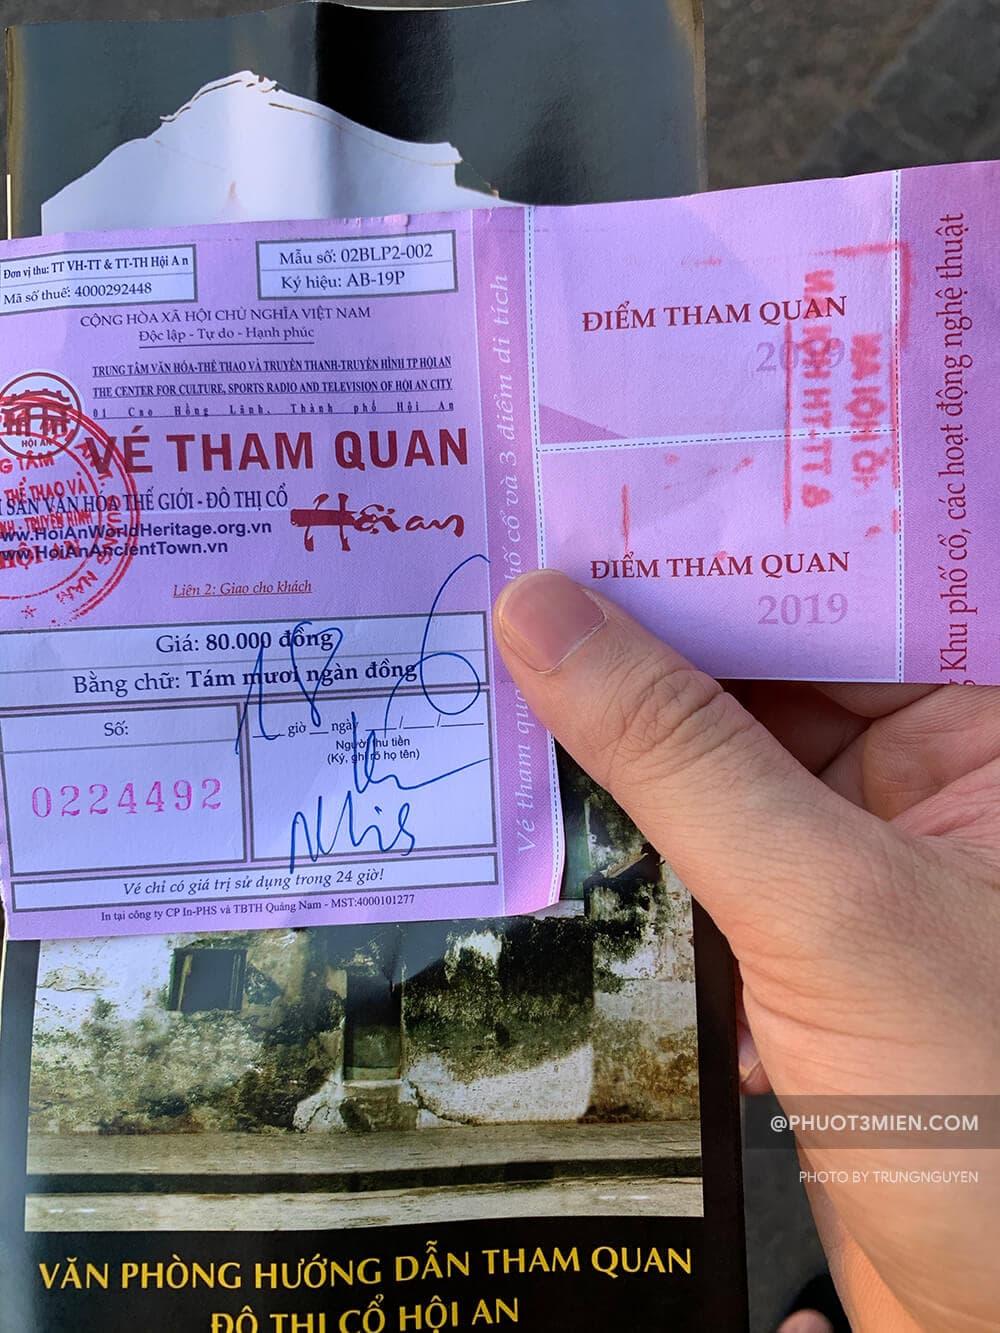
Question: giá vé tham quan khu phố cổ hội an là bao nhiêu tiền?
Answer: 80 000 đồng